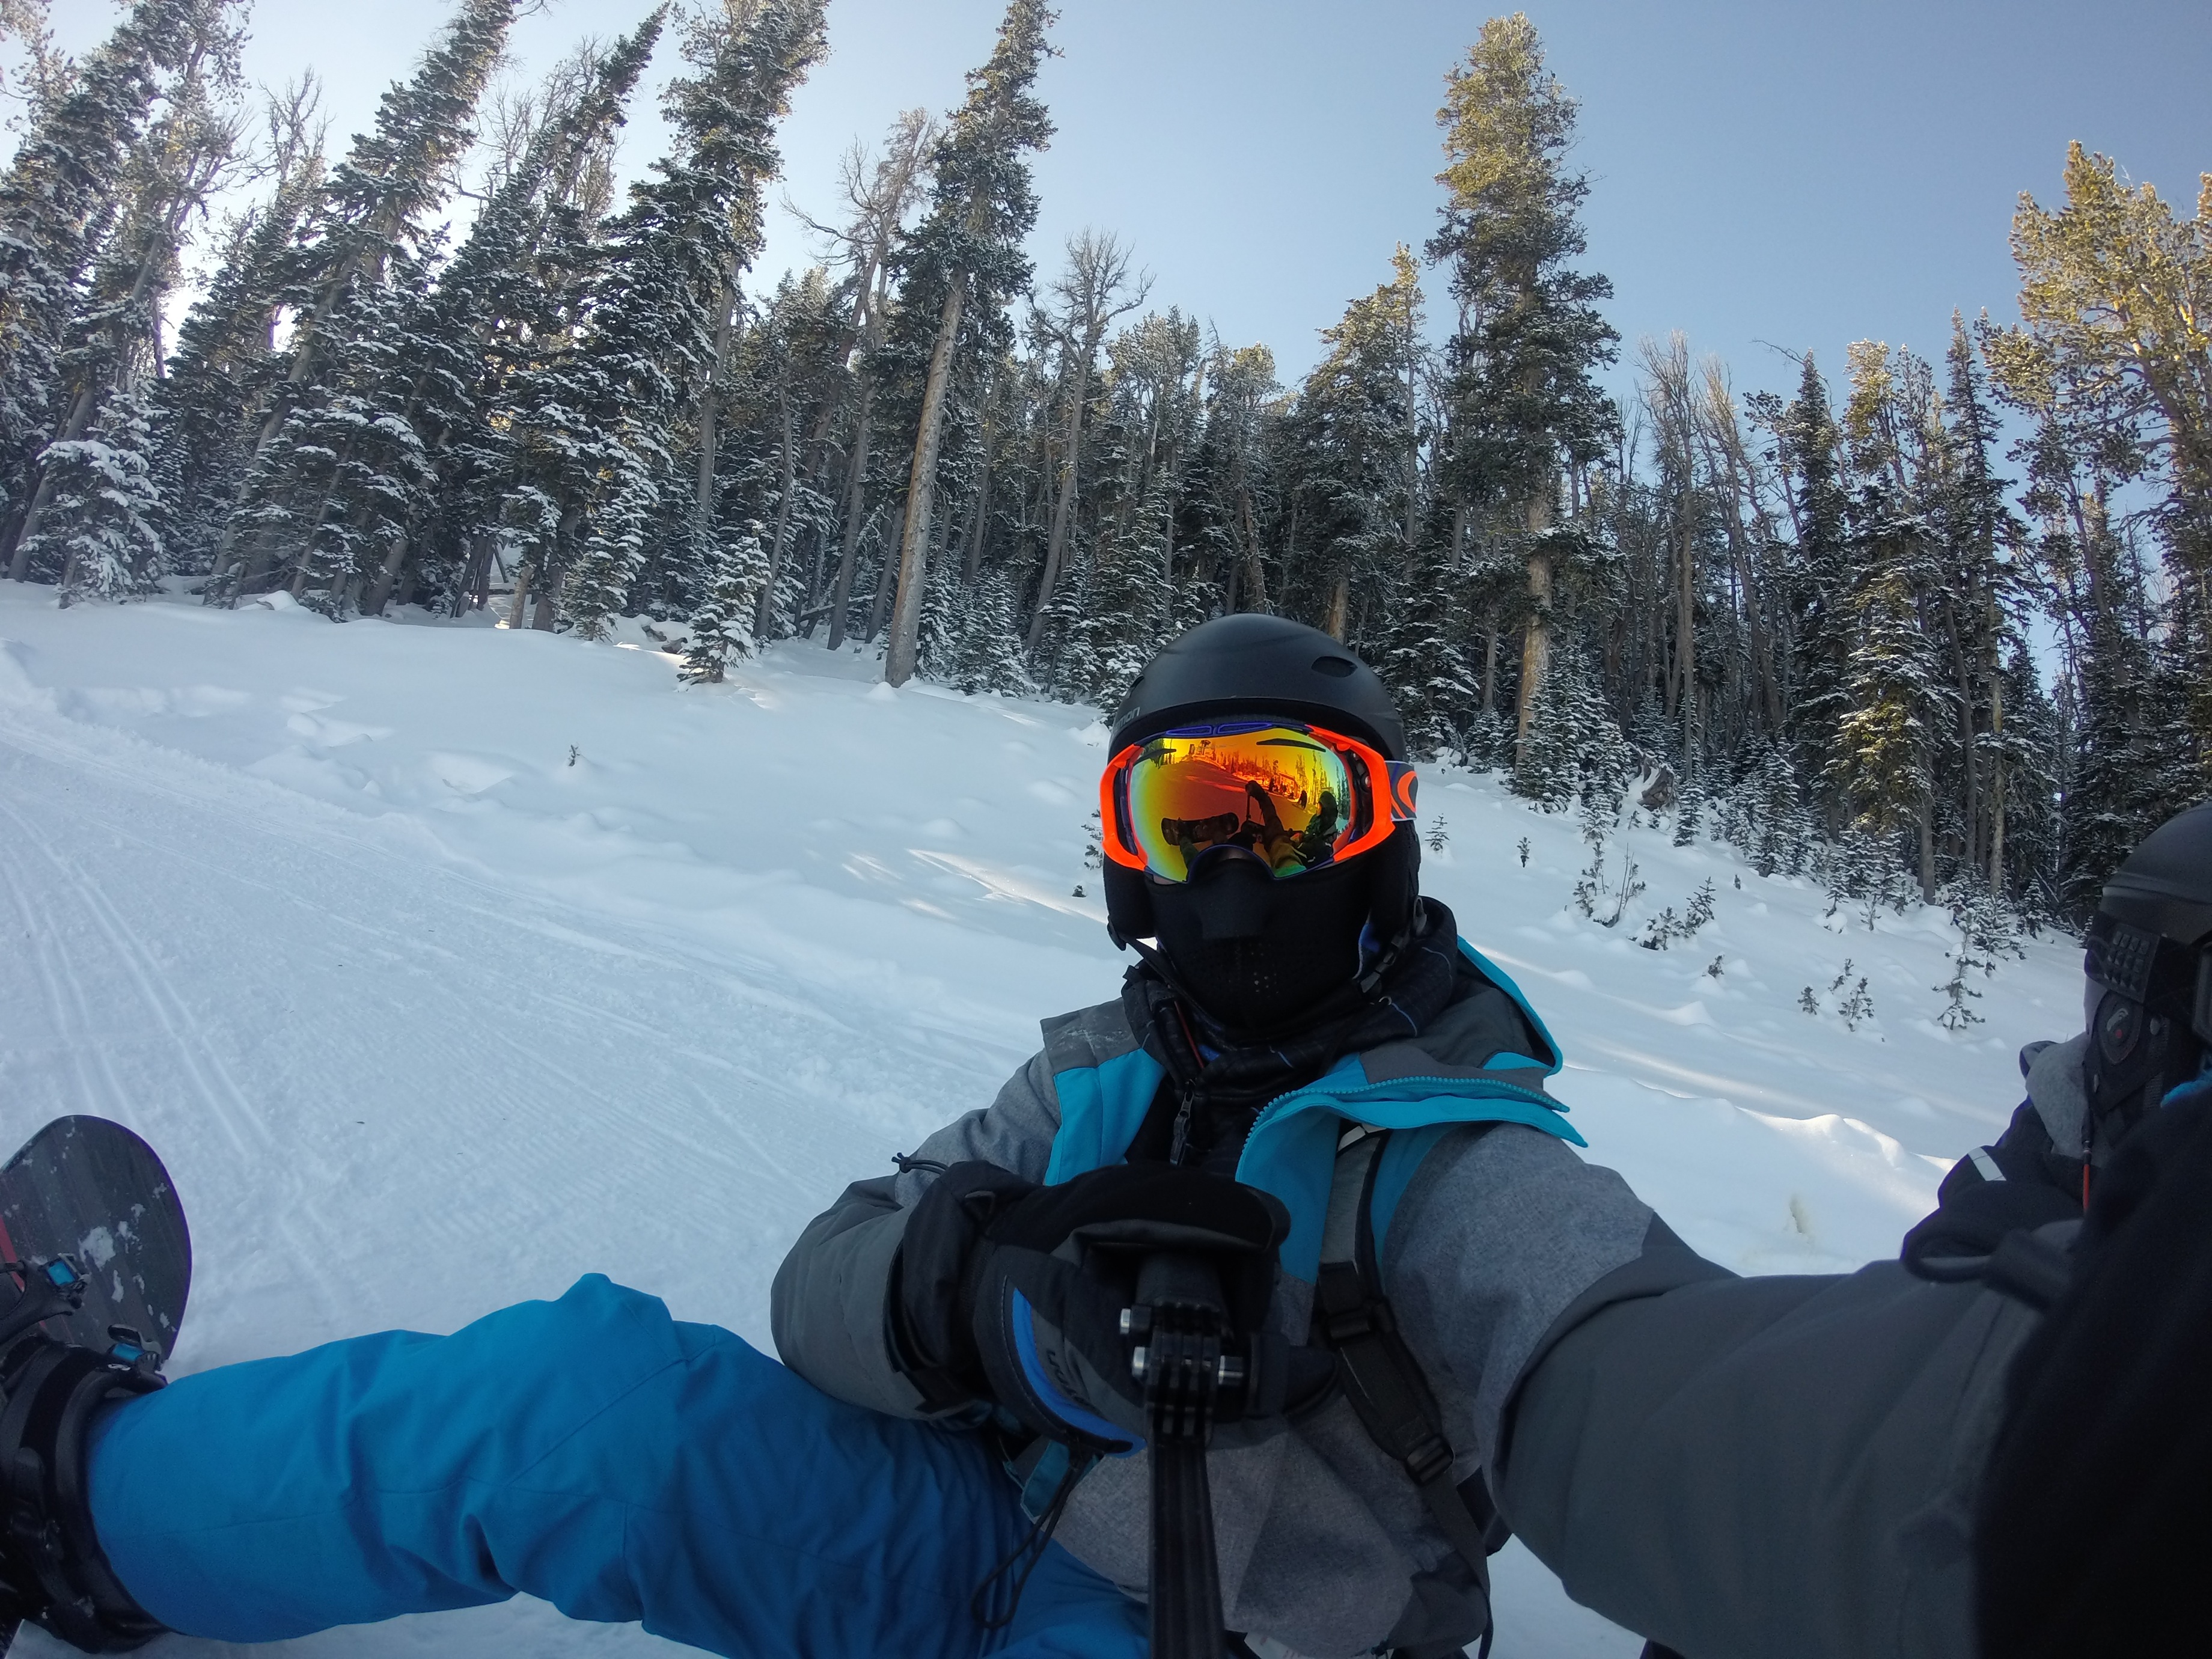
snow, winter, vehicle, snowboard, extreme sport, sports equipment, mountaineering, winter sport, sports, downhill, ski, footwear, freeride, nordic skiing, ski equipment, auto racing, geological phenomenon